Nude (art)

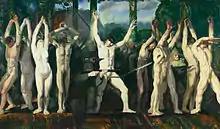
"The Barricade" (1918), oil on canvas, by George Bellows. A painting inspired by an incident in August 1914 in which German soldiers used Belgian townspeople as human shields.

Men and women did not receive equal opportunities in artistic training from at least from the Renaissance until the middle of the nineteenth century. Women artists were not allowed access to nude models and could not participate in this part of the arts education.